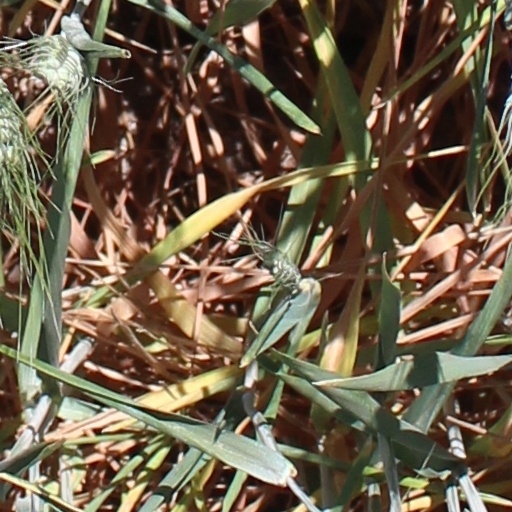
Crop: wheat